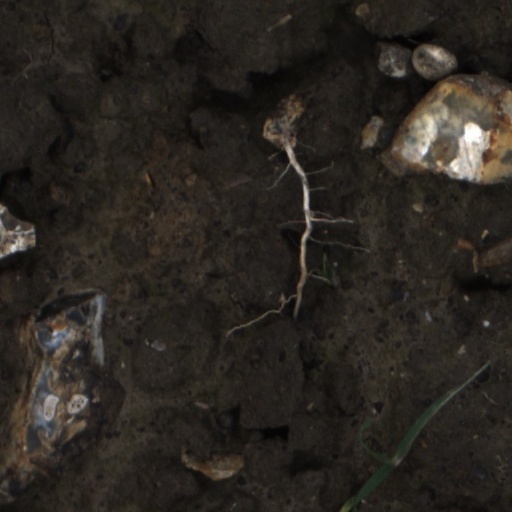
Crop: wheat